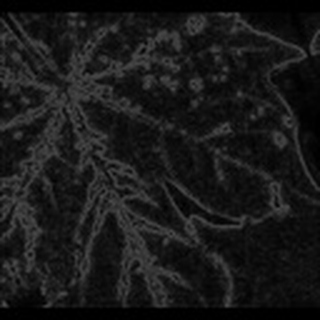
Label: cotton_bacterial_blight